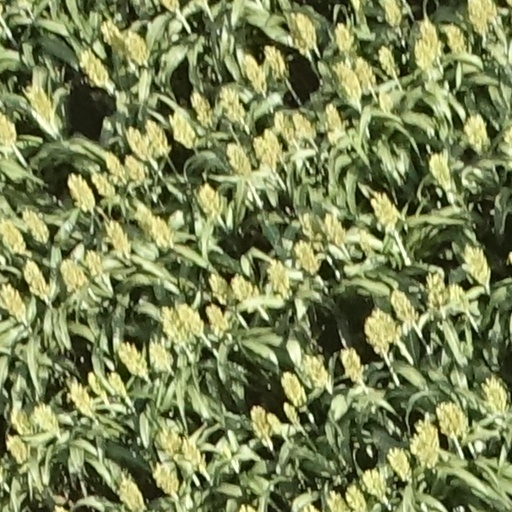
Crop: sorghum